The Little Fruitseller

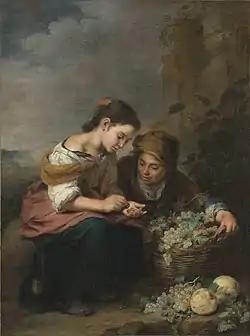
"The Little Fruitseller" (c. 1670-1675) by Bartolomé Esteban Murillo

The Little Fruitseller is a c.1670-1675 oil on canvas painting by Bartolomé Esteban Murillo, held in the Alte Pinakothek in Munich, to which it was bequeathed in 1768 by Franz Joseph von Dufresne, a Hofkammerrate.